Acid dissociation constant

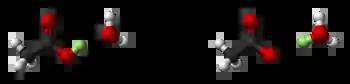
Acetic acid, a weak acid, donates a proton (hydrogen ion, highlighted in green) to water in an equilibrium reaction to give the acetate ion and the hydronium ion. Red: oxygen, black: carbon, white: hydrogen.

Brønsted and Lowry generalised this further to a proton exchange reaction: